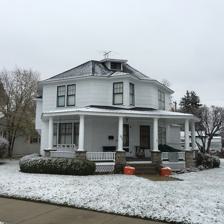
Building: Other C. Wamsley House
Country: United States of America
Year built: 1909
Historic house in Montana, United States United States historic place Other C. Wamsley House U.S. National Register of Historic Places Show map of Montana Show map of the United States Location 200 N. 5th St., Hamilton, Montana Coordinates 46°14′54″N 114°9′37″W / 46.24833°N 114.16028°W / 46.24833; -114.16028 Built 1909 Architect Wamsley, Other C. Architectural style Octagon Mode MPS Hamilton MRA NRHP reference No. 88001285 Added to NRHP August 26, 1988 The Other C. Wamsley House built in 1909 is an historic octagon house located at 200 North 5th Street in Hamilton, Montana , United States. On August 26, 1988, it was added to the National Register of Historic Places . It is a two-story wood-frame house built on a rubble stone foundation.  It has a wraparound front porch, and a one-story portion to the rear may once have been an open porch.  Porch pillars are Doric columns on stone piers. It was home for Other C. Wamsley, a contractor and carpenter, during 1908 to 1918.  A 1987 inventory writeup notes: The unusual architecture discloses the inquiring mind possessed by Mr. Wamsley who was also unafraid to attempt the unusual. Mr. Wamsley had served in the armed forces. He initiated the first civic Hallowe'en celebration here and the Community Sing during World War I. References